Former Odeon cinemas in Leeds

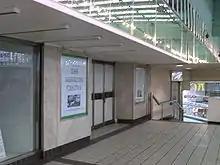
The former first floor entrance to the Merrion Odeon

Located at the junction of Briggate with the Headrow, the Odeon first opened as the Paramount Theatre with a showing of "The Smiling Lieutenant", starring Maurice Chevalier, in 1932. The Paramount had seating for 2,556 in stalls and circle levels, and featured the fourth largest Wurlitzer organ in Europe. The Wurlitzer was removed from the Odeon during the mid 1960s as is now happily playing at Thursford Collection in Thursford, Norfolk. The resident organist at Thursford is Robert Wolfe. The Cinema was very popular and had 1.2 million patrons during its first year.